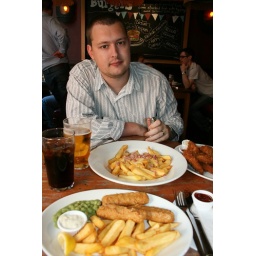
My first plate of fish and chips in London.